Sailor Moon R: The Movie

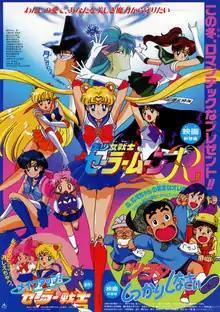
Theatrical release poster

Sailor Moon R: The Movie is a 1993 Japanese animated superhero fantasy film directed by Kunihiko Ikuhara and written by Sukehiro Tomita based on the "Sailor Moon" manga series by Naoko Takeuchi. Produced by Toei Animation, it takes its name from the second season of the anime series, as Toei Company distributed it around the same time. It centers on the arrival of an alien named Fiore on Earth, who has a past with Mamoru and wishes to reunite with him, but is being controlled by an evil flower called Xenian Flower, forcing the Sailor Guardians to save Mamoru and the Earth from Fiore's destruction. The film stars Kotono Mitsuishi as the voice of Sailor Moon, alongside Aya Hisakawa, Michie Tomizawa, Emi Shinohara, Rika Fukami, Tōru Furuya and Hikaru Midorikawa. It was released in Japan on December 5, 1993, alongside a 15-minute short recap episode titled .